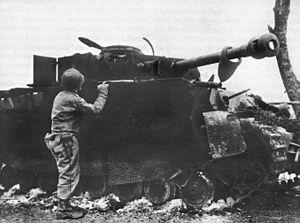
Un blindage est dit espacé lorsqu'il est composé de plusieurs plaques séparées par un espace vide.